Erkki Ala-Könni

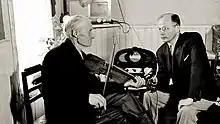
Erkki Ala-Könni recording a Finnish folk musician in 1956.

Martti Erik (Erkki) Ala-Könni (2 February 1911, Ilmajoki – 2 September 1996, Tampere) was a Finnish university professor, ethnomusicologist, researcher, and recorder of Finnish folklore. He received a doctorate degree in folk music in 1956 from the University of Helsinki with a dissertation "Die Polska-Tänze in Finnland" and directed the Department of Folk Tradition (currently the Department of Music Anthropology) of the University of Tampere in 1965–1976.